2022 Nobel Prize in Literature

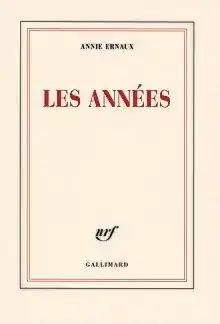
Ernaux's memoir "Les années" (2008).

Following the announcement, Carin Klaesson interviewed Nobel Committee chairman Anders Olsson. Asked why Ernaux was the 2022 laureate in Literature, he gave the following statement: